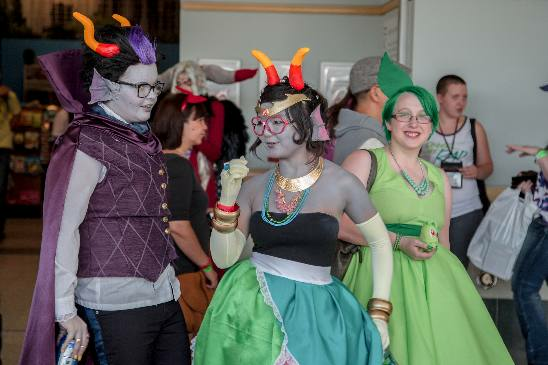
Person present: Yes